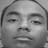
Emotion: neutral